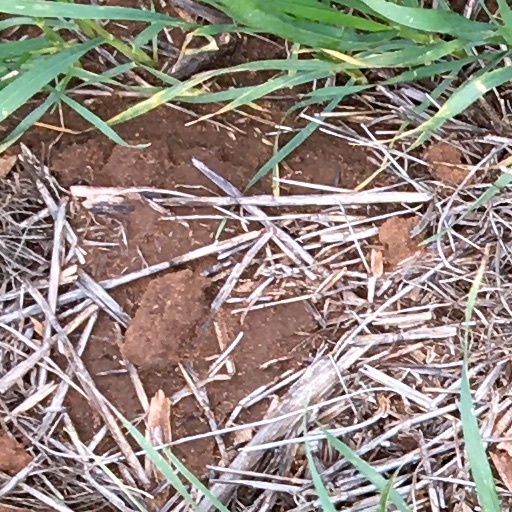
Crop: wheat